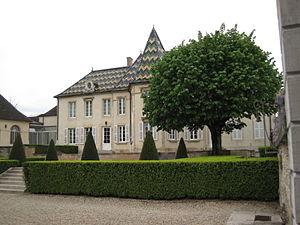
Bouchard Père &amp
Le château de Beaune est un château du XIXᵉ siècle sur l'emplacement de l'ancien château fort de Beaune du XVᵉ siècle. Situé sur la route des Grands Crus du vignoble de Bourgogne à Beaune en Côte-d'Or en Bourgogne-Franche-Comté, il est l'actuel siège du domaine viticole Bouchard Père & Fils depuis 1872, et est inscrit aux monuments historiques depuis le 10 septembre 1937.
Bouchard Père & Fils est un domaine viticole et une maison de négoce, situé en Bourgogne.
Le vignoble de Bourgogne est un vignoble français situé en Bourgogne-Franche-Comté dans les départements de l'Yonne, de la Côte-d'Or et de Saône-et-Loire. Il s’étend sur 250 km de longueur du nord de Chablis au sud du Mâconnais.